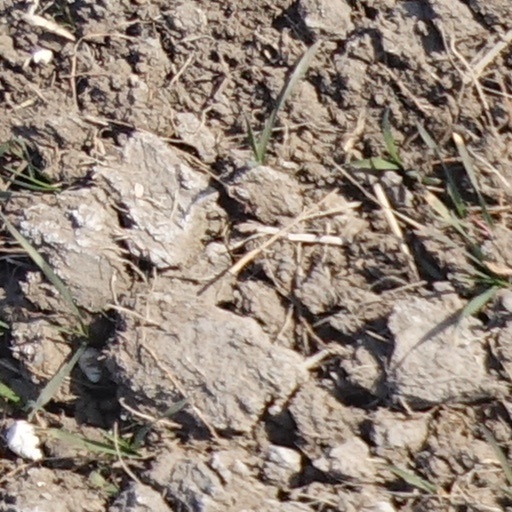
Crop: wheat